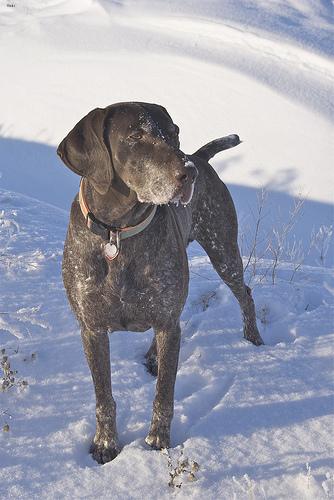
Breed: german shorthaired